Paul McHale

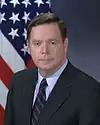

Paul Francis McHale Jr. (born July 26, 1950) is a retired American lawyer and politician as well as a United States Marine. From 2003 to 2009, he served as the Assistant Secretary of Defense for Homeland Defense. From 1993 to 1999, he represented Pennsylvania's 15th congressional district in the United States House of Representatives.